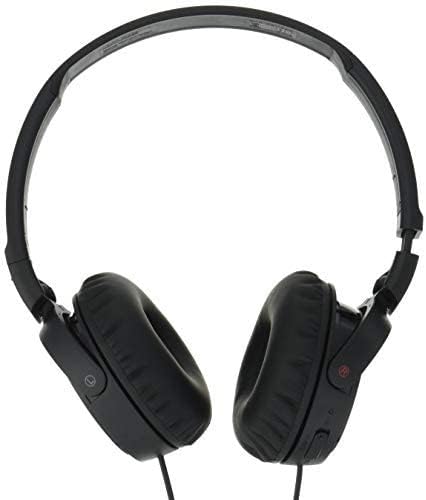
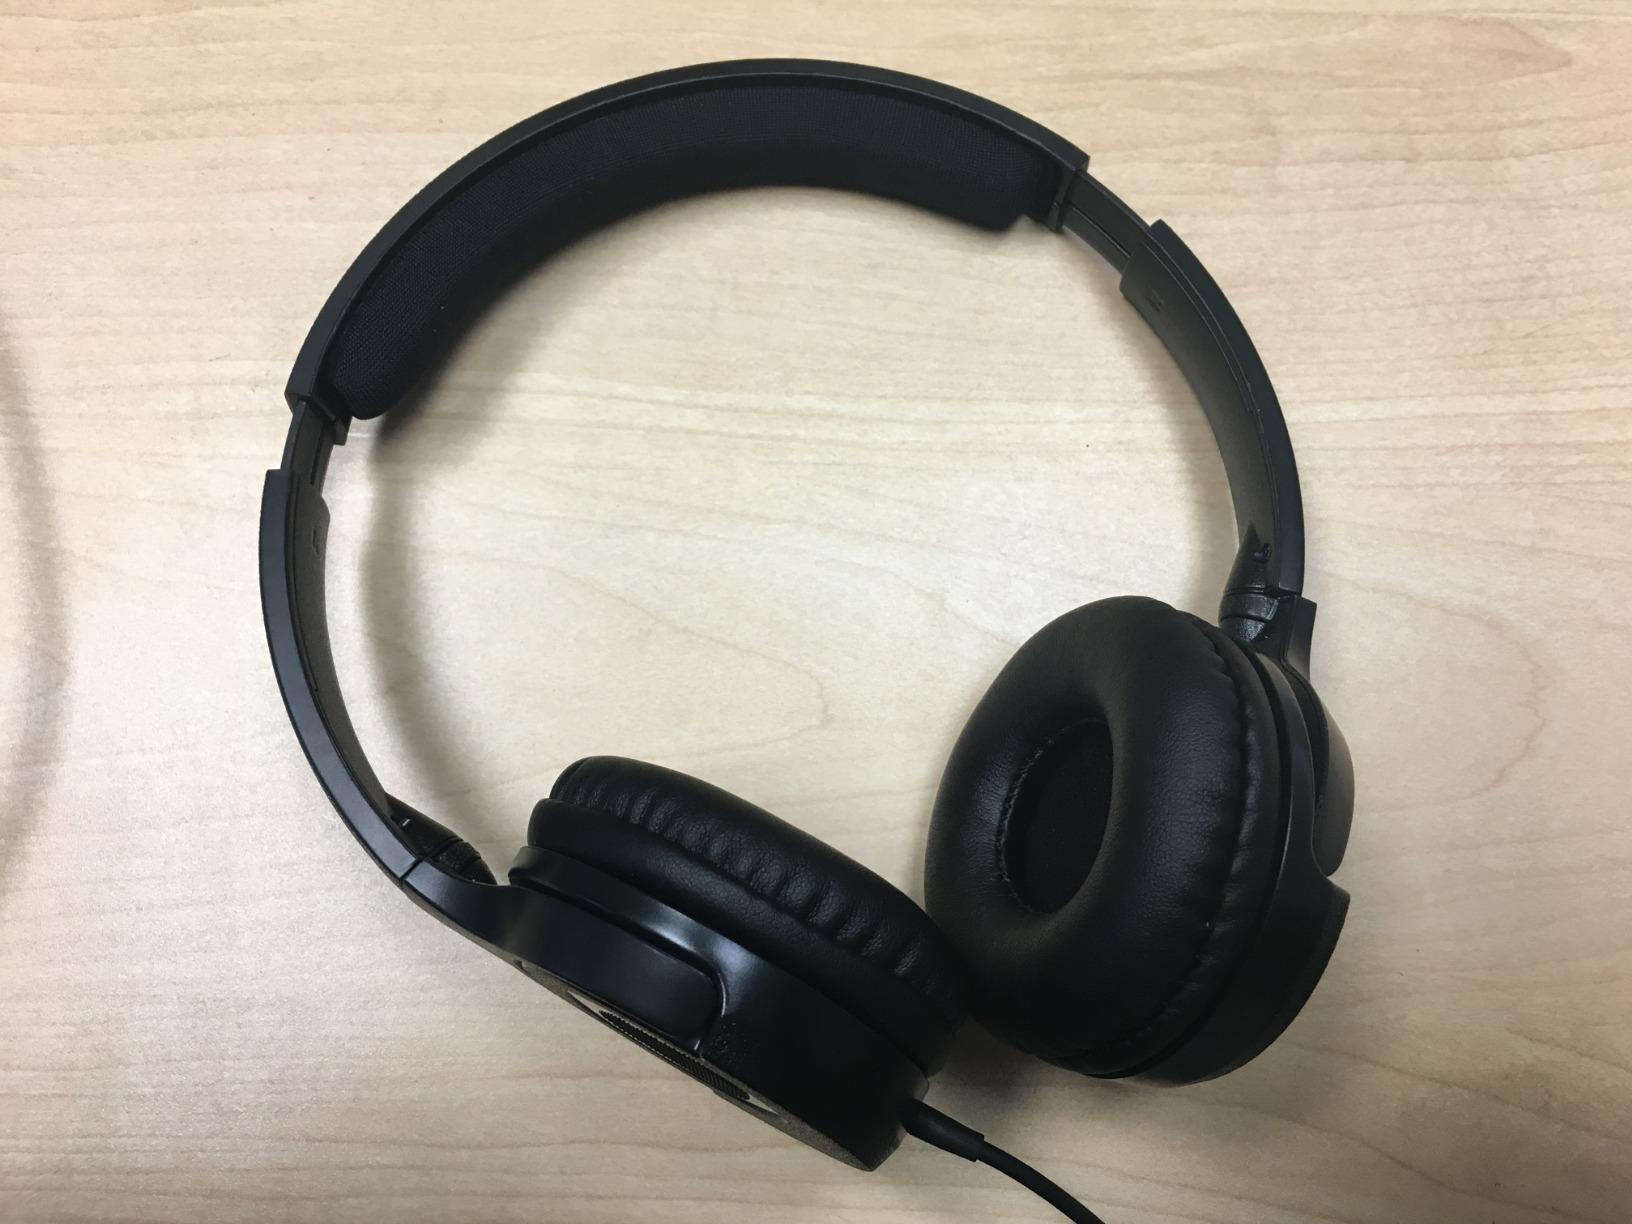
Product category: headphones
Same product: no